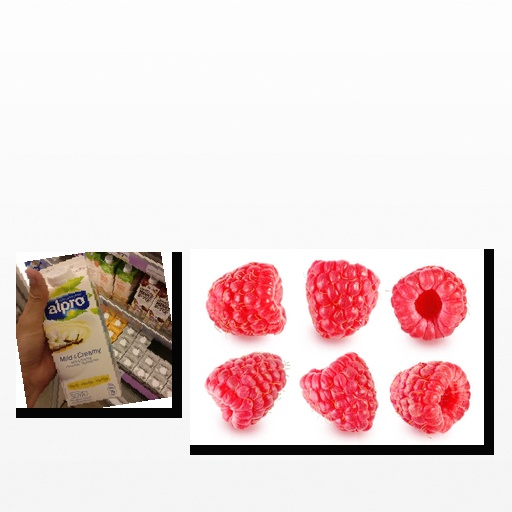
Food items: raspberry, vanilla_soyghurt